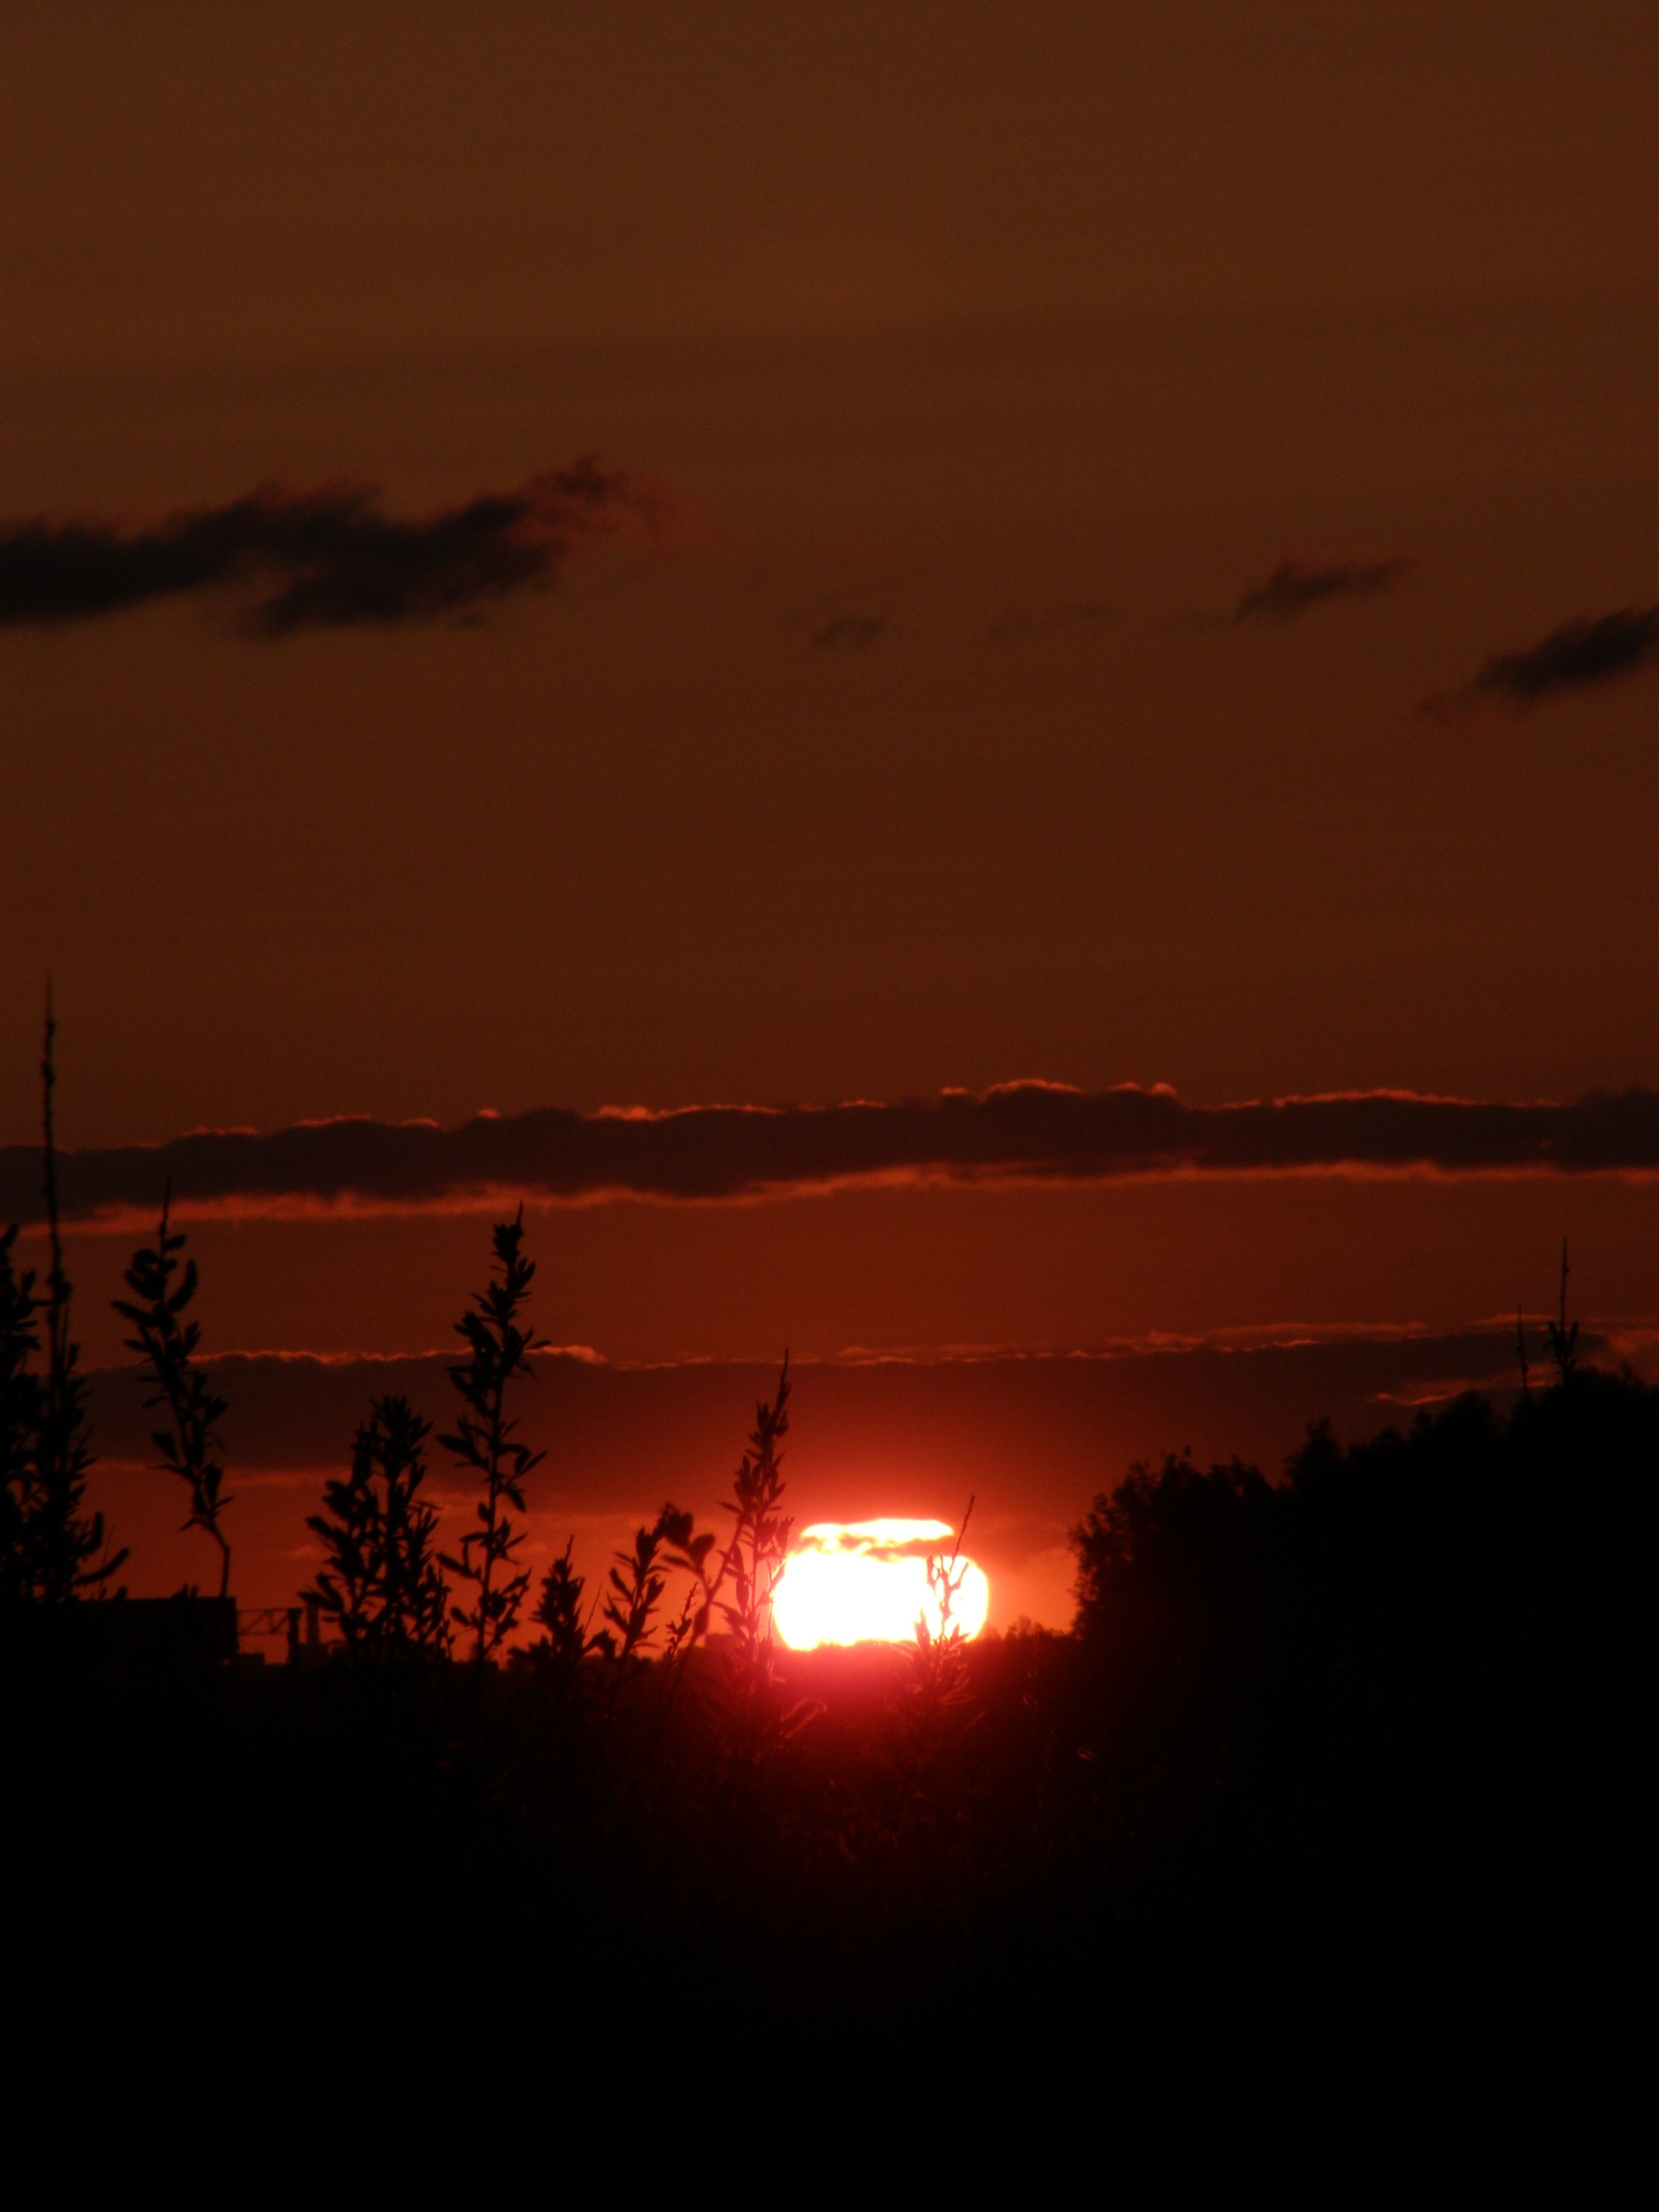
beach, landscape, coast, nature, outdoor, horizon, light, cloud, sky, sun, sunrise, sunset, night, sunlight, morning, dawn, atmosphere, dusk, environment, idyllic, evening, orange, relax, tranquil, scenic, natural, scenery, peace, calm, romantic, darkness, relaxing, outdoors, dramatic, afterglow, atmospheric phenomenon, red sky at morning